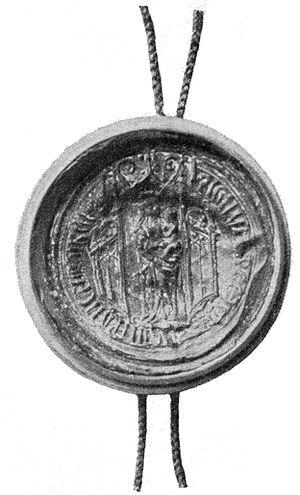
L'université brandebourgeoise de Francfort ou Alma Mater Viadrina est la première université du Brandebourg. Elle a été fondée en 1506 à Francfort-sur-l'Oder et a cessé d'exister en 1811. Pendant les années de peste, en 1613, 1625, 1626 et 1656, elle a été transférée dans la ville de Fürstenwalde.